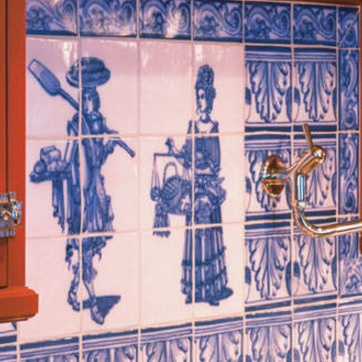
Material: tile